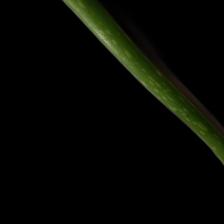
Plant: Aloe Vera